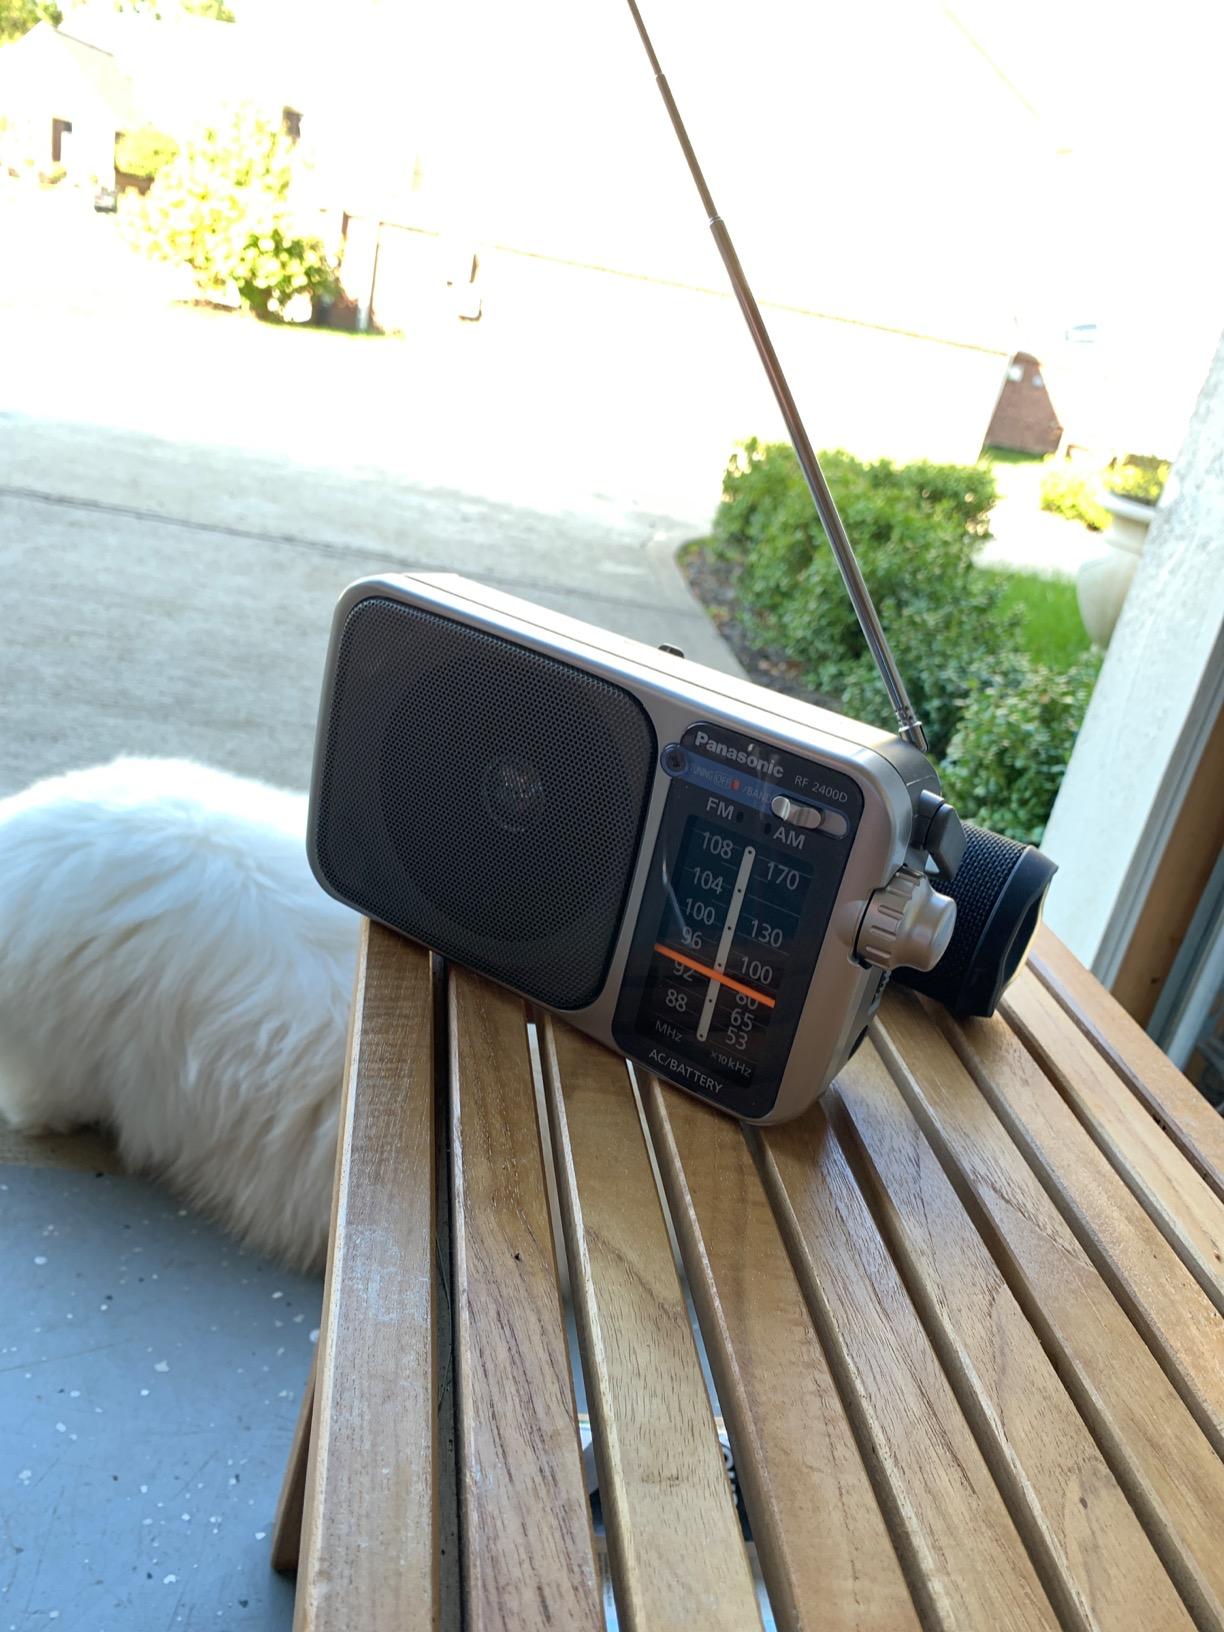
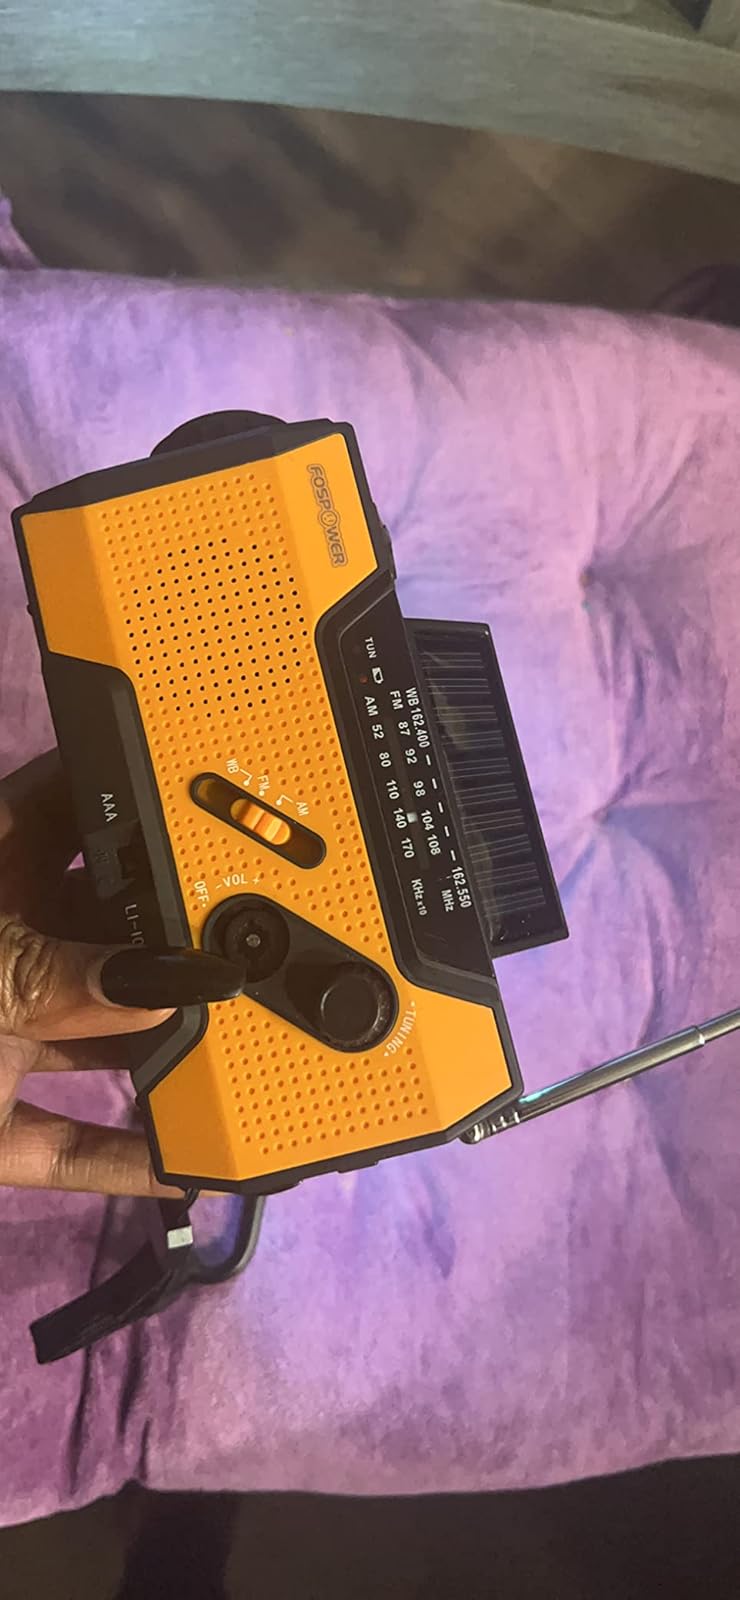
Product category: radio
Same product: no